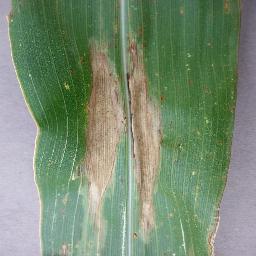
Label: Corn___Northern_Leaf_Blight